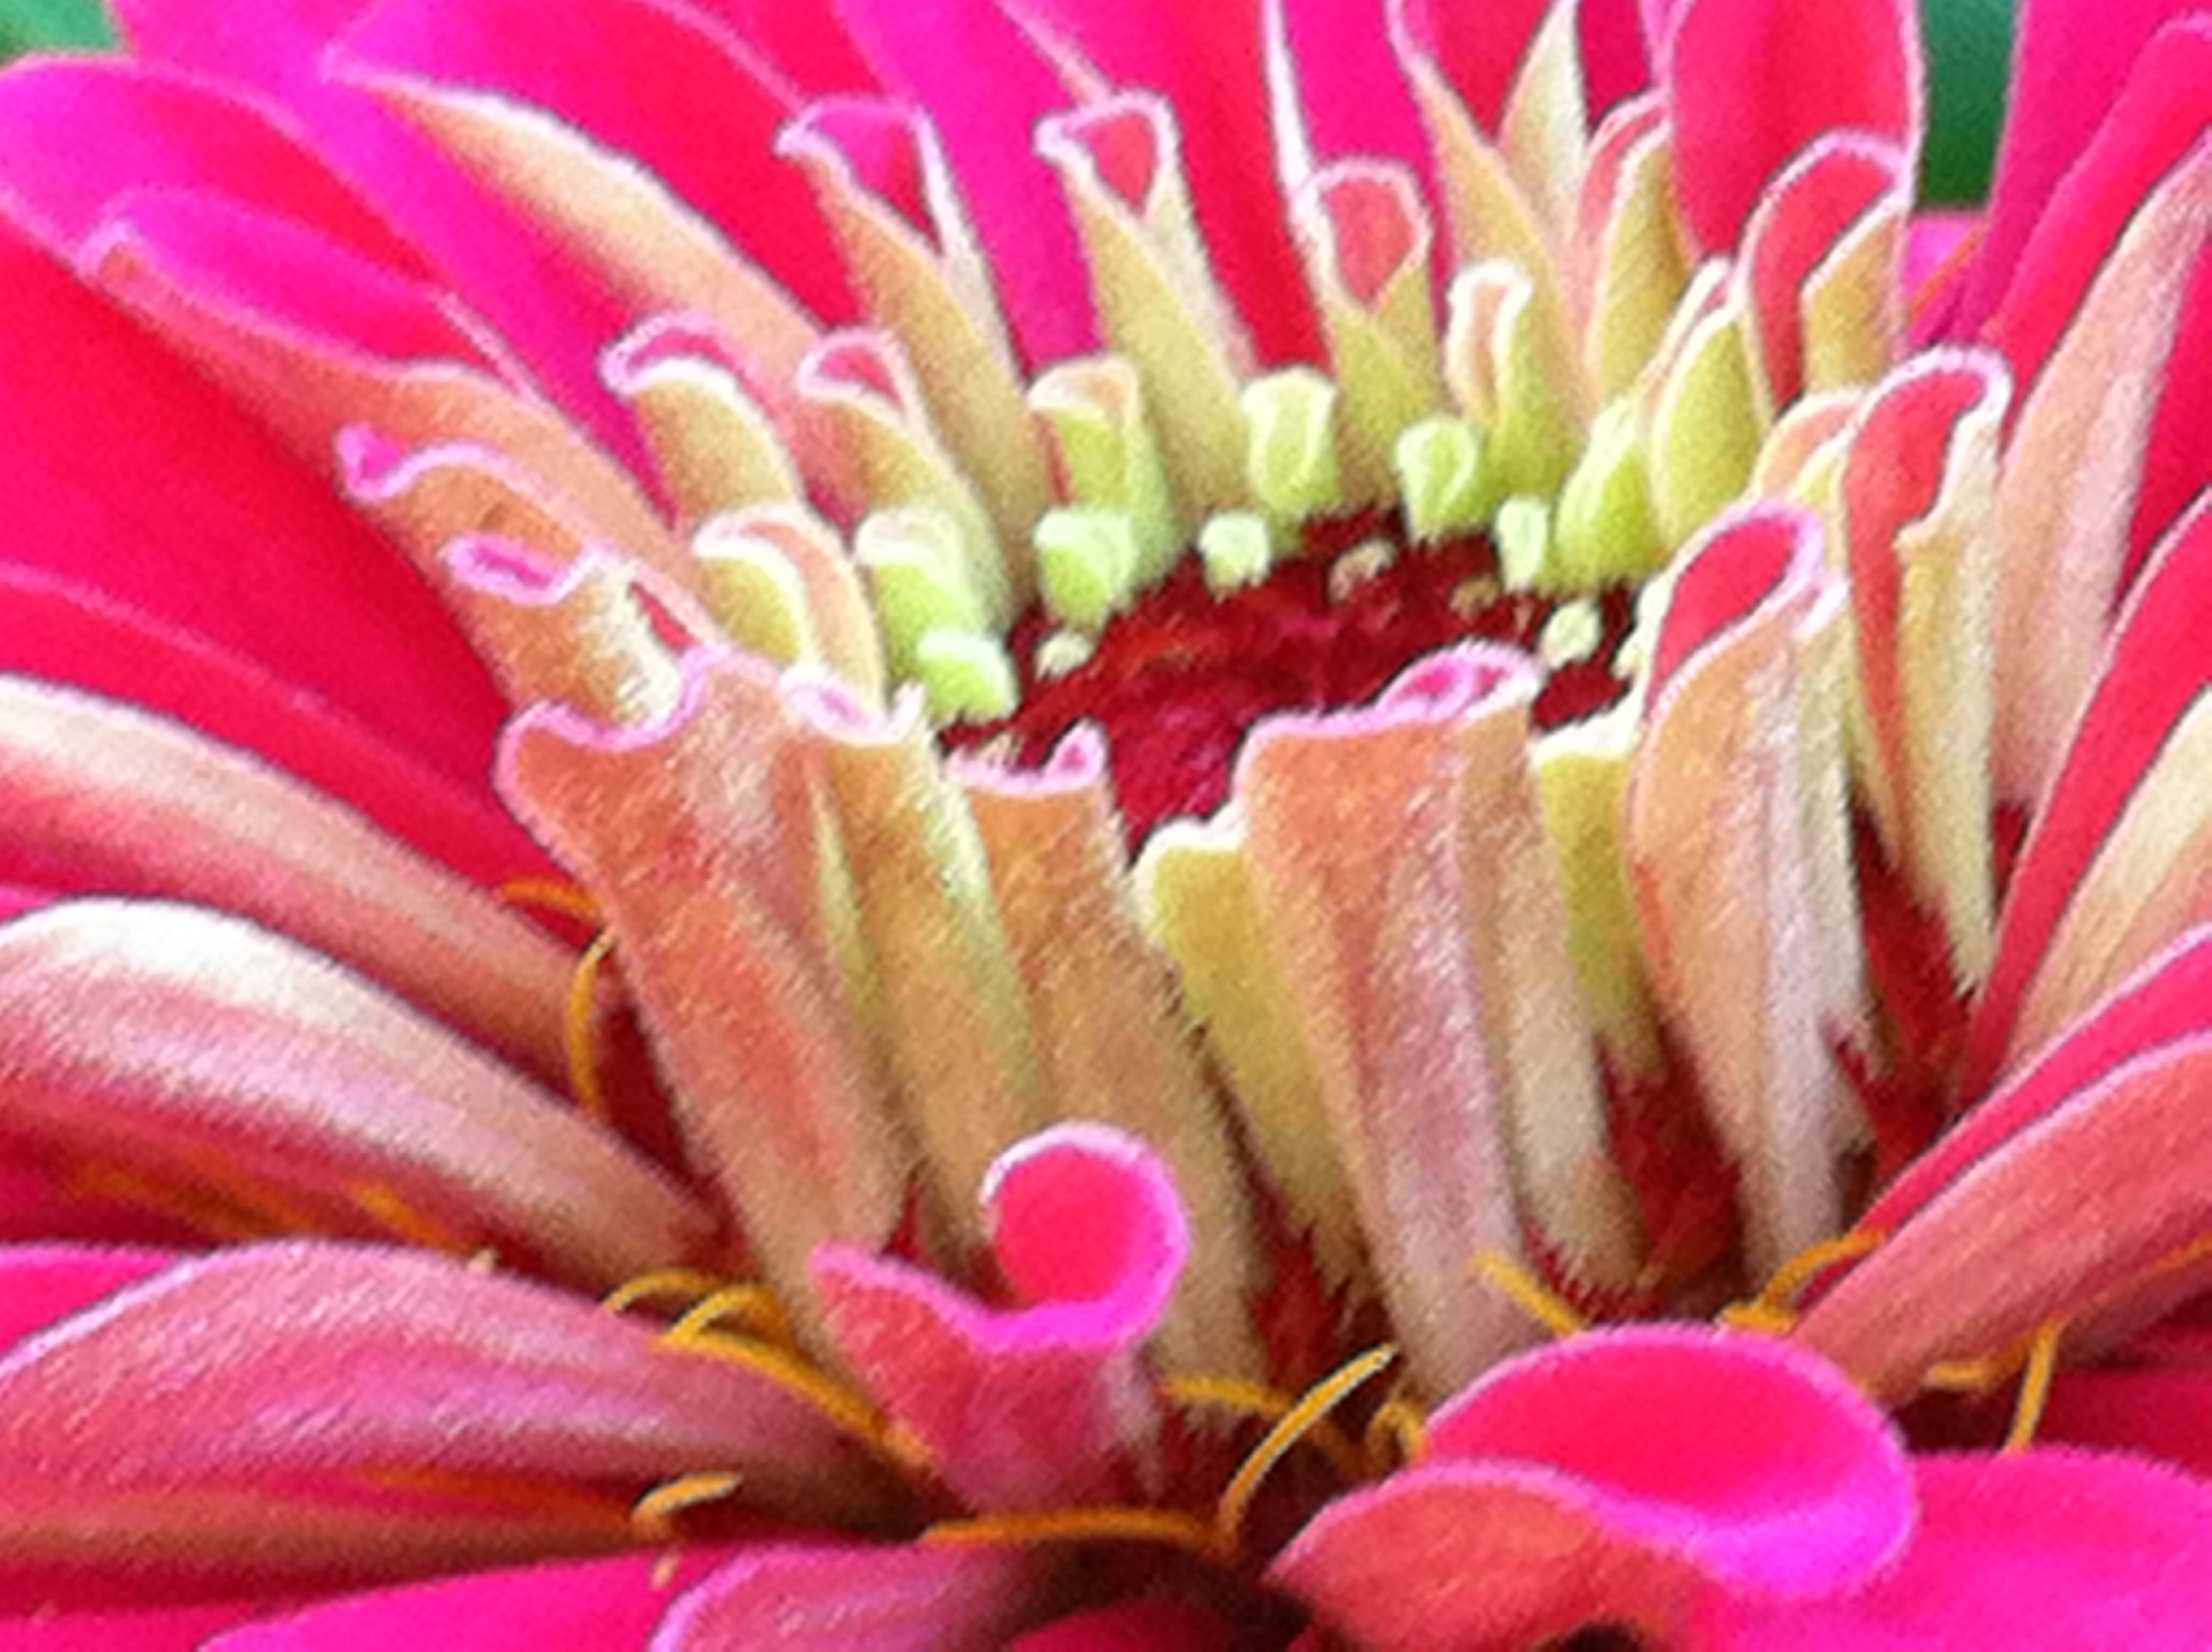
blossom, plant, flower, petal, pink, flora, close up, floristry, macro photography, flowering plant, daisy family, flower bouquet, land plant